Henry III the White

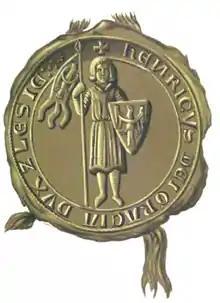
Seal of Duke Henry III

Henry III the White ( – 3 December 1266), a member of the Silesian Piasts, was Duke of Silesia at Wrocław from 1248 until his death, as co-ruler with his brother Władysław.